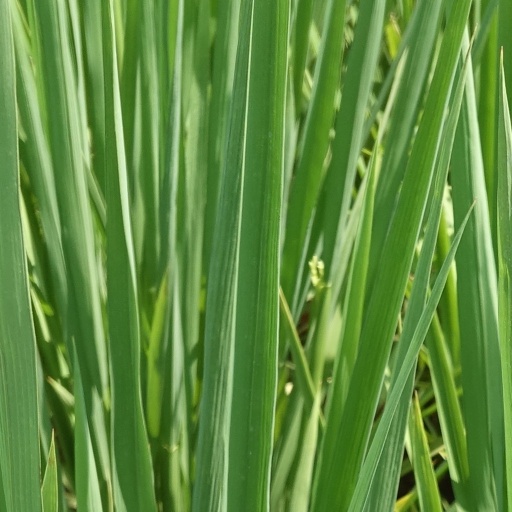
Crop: rice